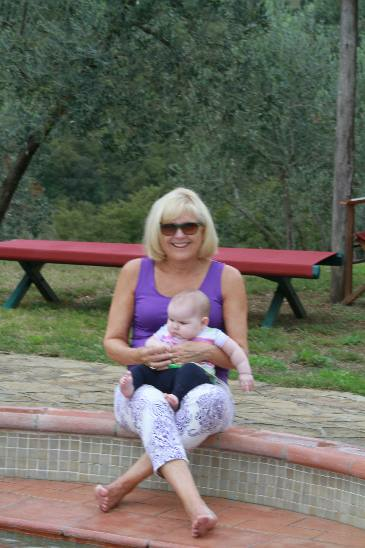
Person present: Yes